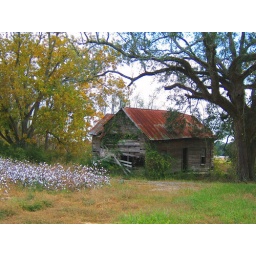
Rowena farm house by cotton field